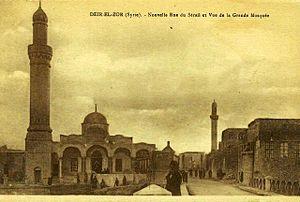
Le sandjak de Zor ou moutassarifat de Zor ou sandjak de Deir ez-Zor est une ancienne division administrative de l'Empire ottoman créée en 1857 avec pour chef-lieu la ville de Deir ez-Zor. Au lendemain de la Première Guerre mondiale au Proche-Orient, il est disputé entre les nationalistes arabes hachémites, le mandat britannique de Mésopotamie et le mandat français en Syrie et au Liban, et finalement rattaché à ce dernier en 1923. Ces territoires se situent dans l'est de la Syrie actuelle.
Ramadan al-Shallash, aussi transcrit Ramadan Challache ou Ramadan Chillach ou Ramadan Pacha Challache, est un militaire arabe, né en 1879 près de Deir ez-Zor, mort en 1946, chef rebelle successivement contre l'Empire ottoman, le mandat britannique en Mésopotamie et le mandat français en Syrie et au Liban, finalement au service du royaume d'Irak. Pacha est un titre de fonction.